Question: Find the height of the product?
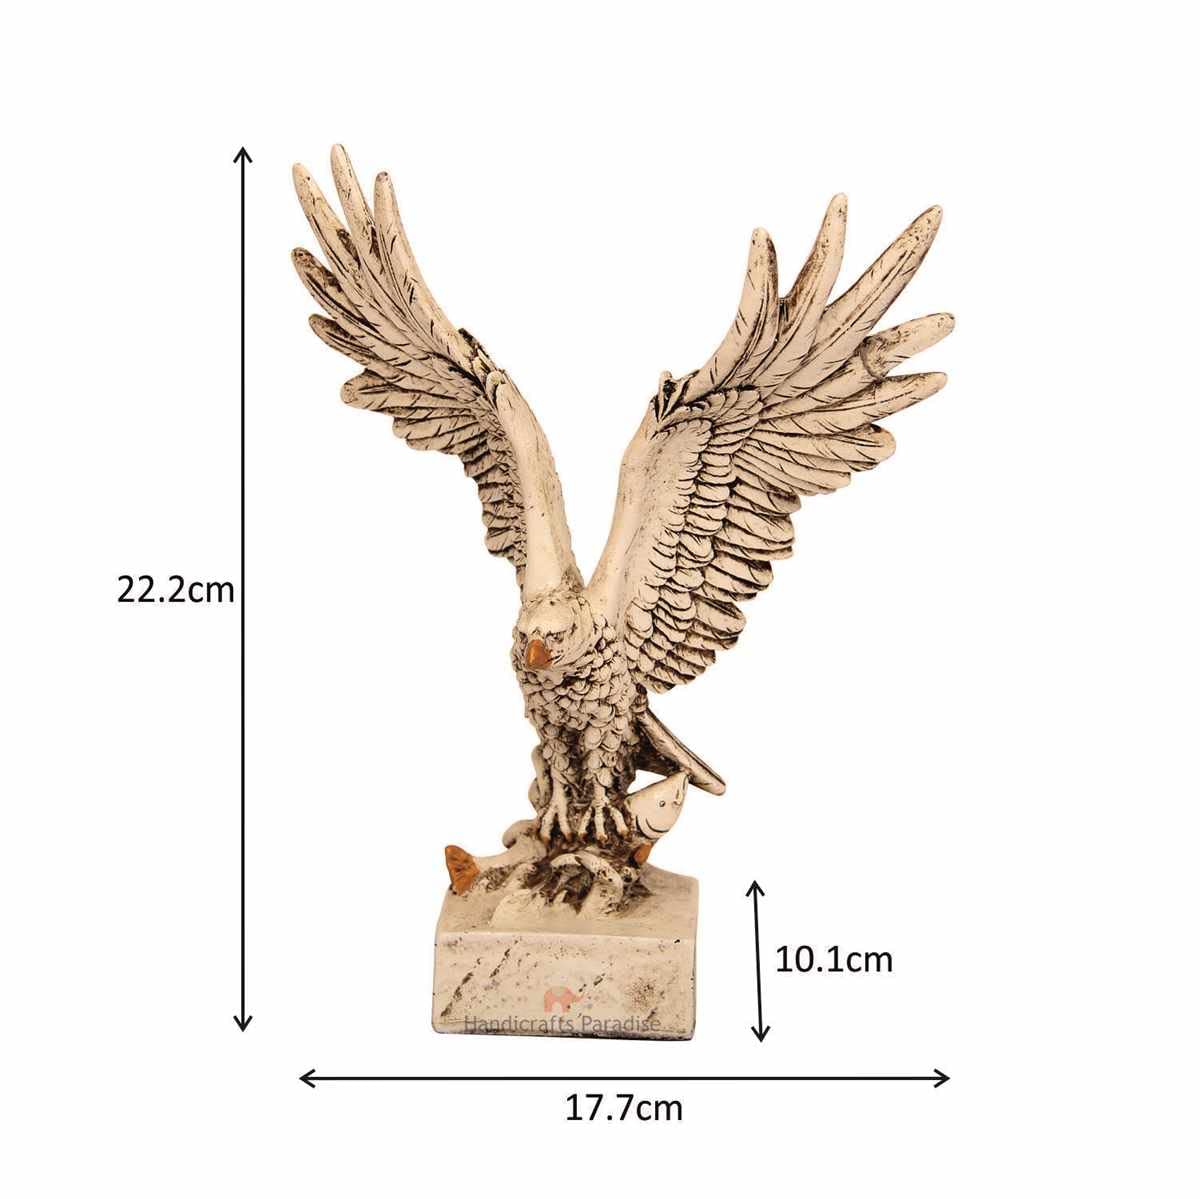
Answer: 22.2 centimetre